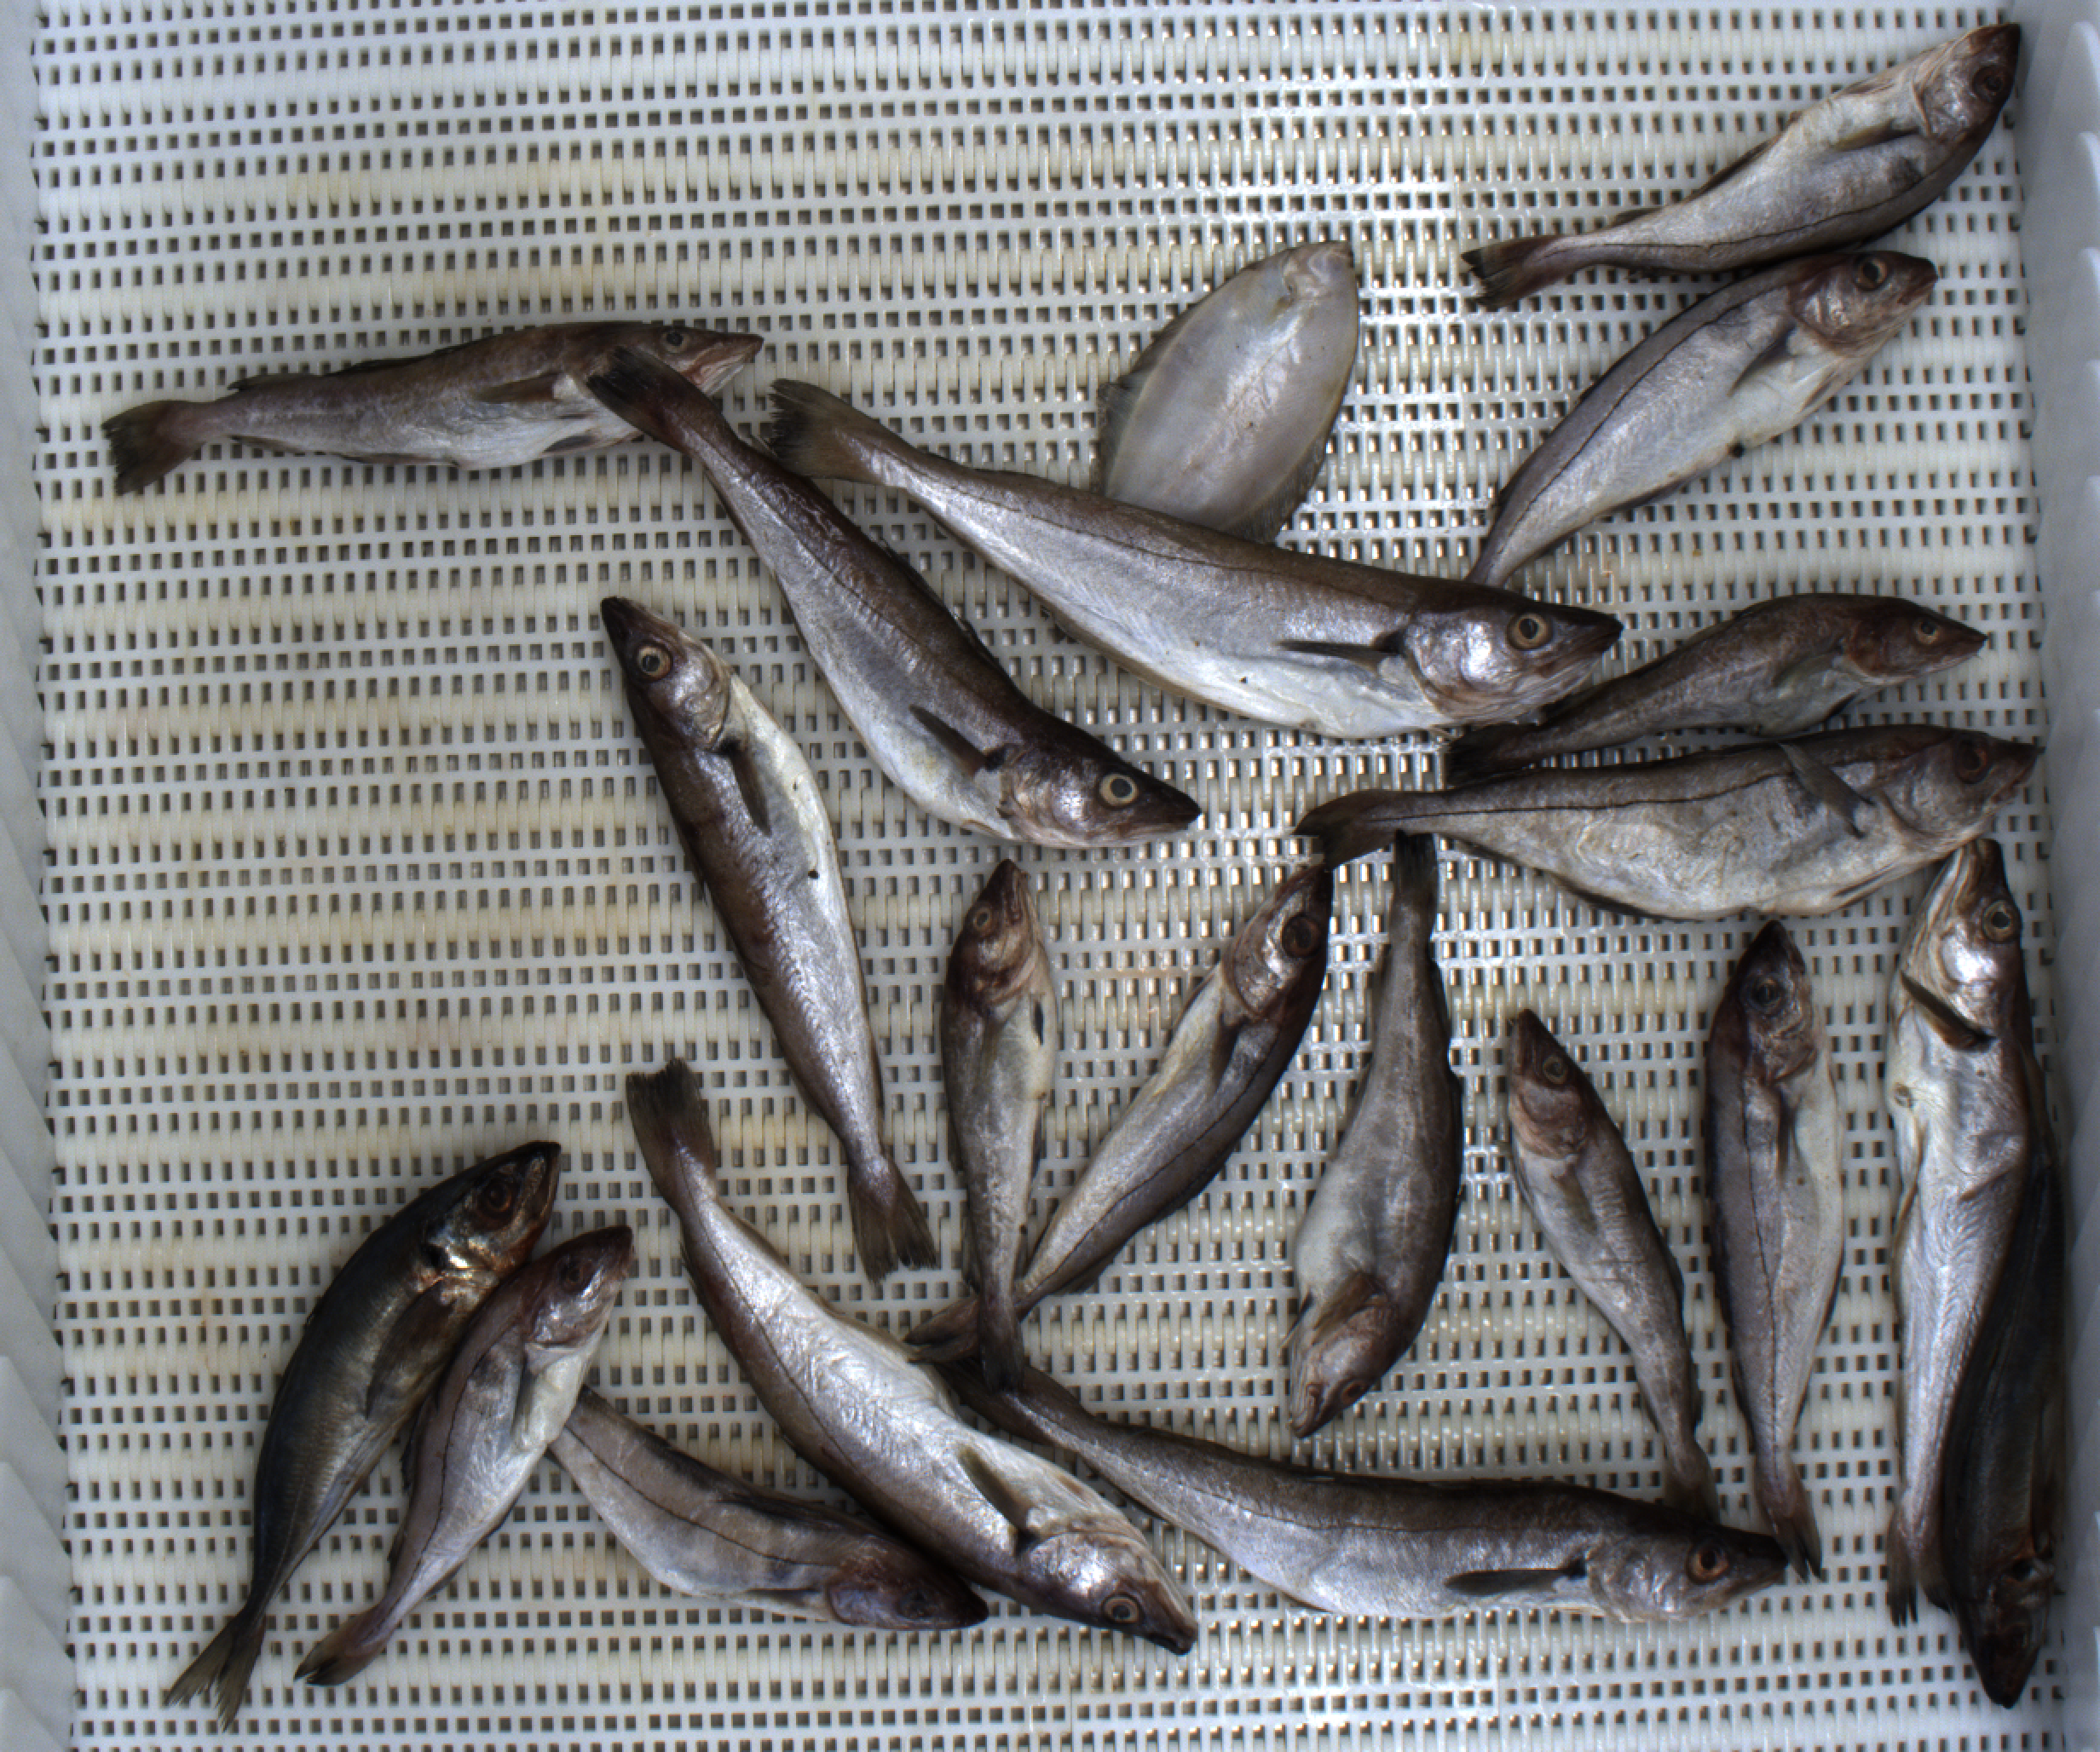
Total fish: 21
Cod: 5
Haddock: 7
Whiting: 6
Hake: 0
Horse mackerel: 2
Saithe: 0
Other: 1